30:e november

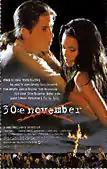

30:e november is a Swedish film released to cinemas in Sweden on 10 March 1995.